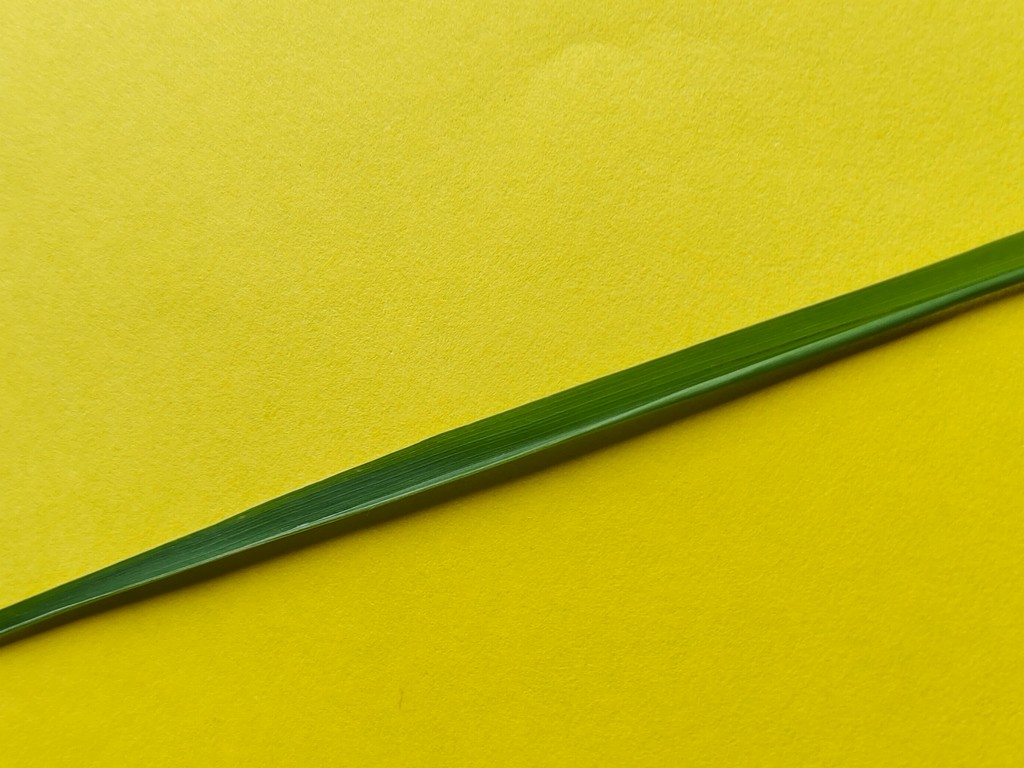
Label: Healthy